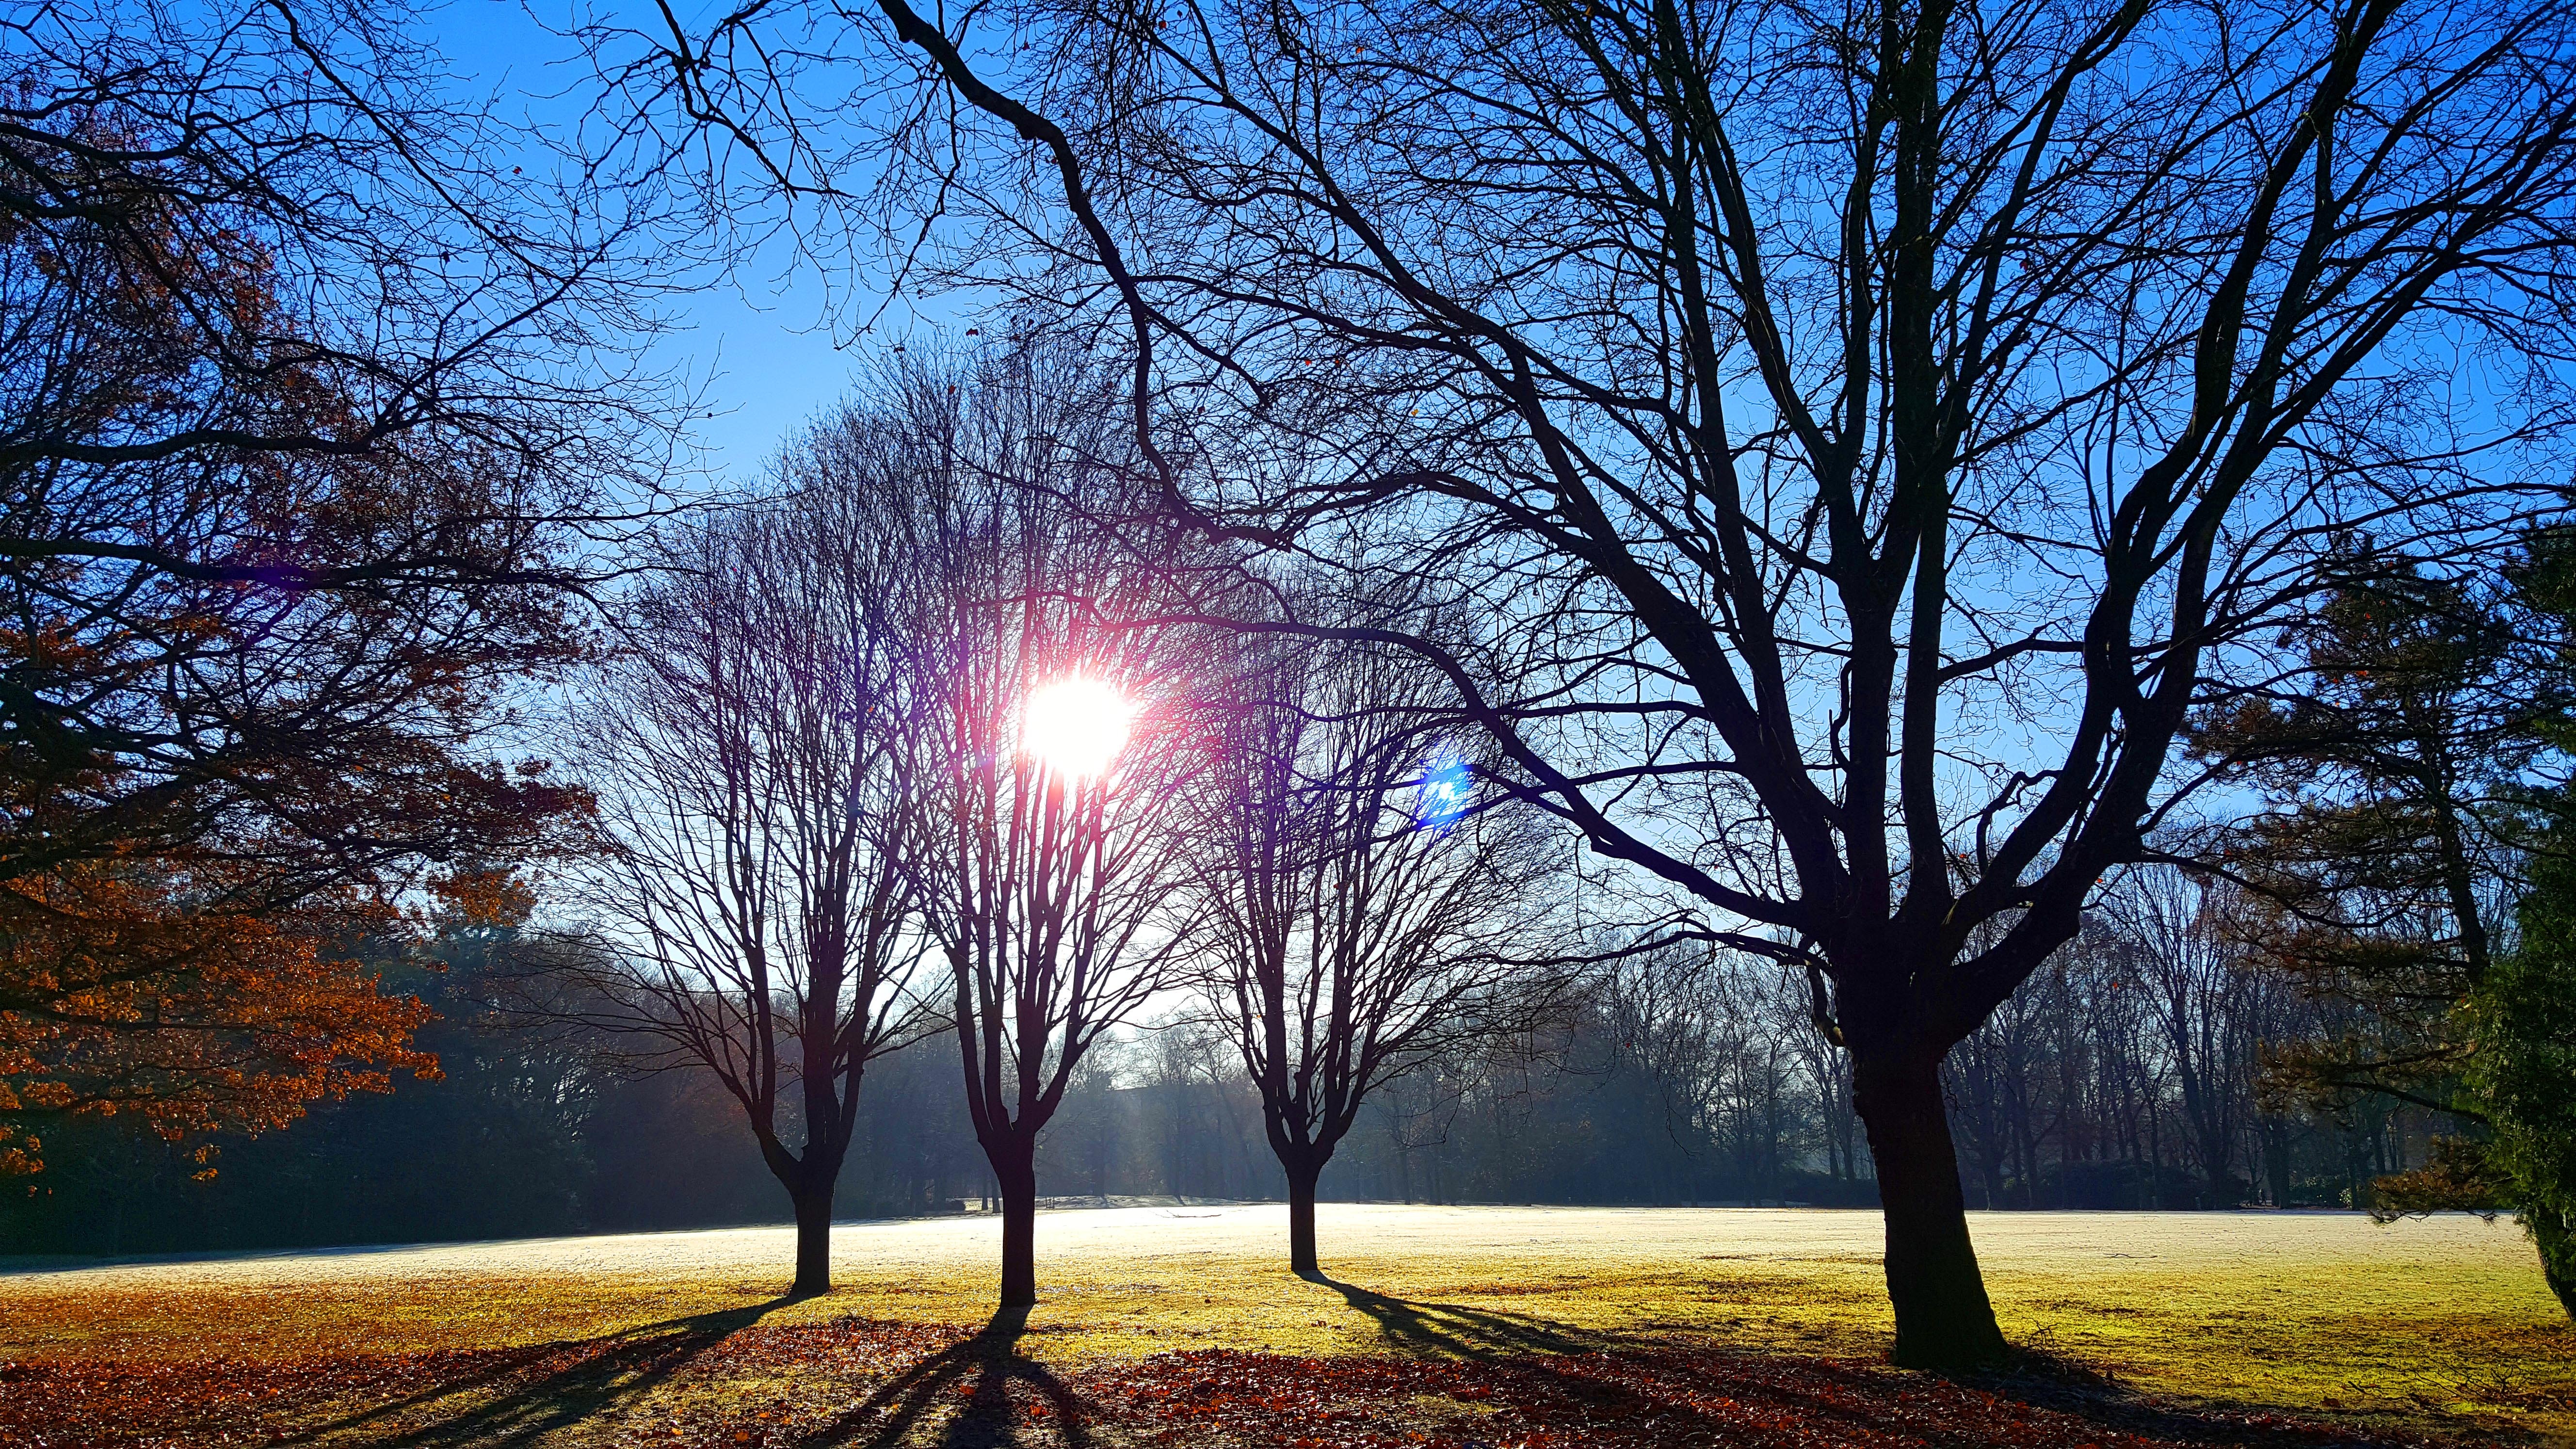
landscape, tree, nature, forest, grass, branch, winter, light, plant, sky, sun, sunrise, sunset, sunlight, morning, leaf, flower, dawn, dusk, evening, autumn, park, season, sunny, woodland, atmospheric phenomenon, woody plant